800 Naval Air Squadron

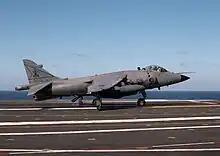
Sea Harrier FRS.1 from 800 Squadron takes off from in 1984

During this period the squadron operated 14 Buccaneer S.2s, and as with its sister squadron 809 Naval Air Squadron aboard "Ark Royal" in the 1970s, the squadron normally kept ten strike aircraft ready, two more fitted with a specially designed reconnaissance pallet in the rotating bomb bay, and the final two aircraft were fitted with buddy refuelling pods as tanker aircraft. After covering the British withdrawal from 'East of Suez' "Eagle" returned home to pay off in January 1972, her squadrons flown back to their shore bases to disband. 800 Squadron returned to Lossiemouth and disbanded on 23 February 1972, and its aircraft were passed to the RAF.